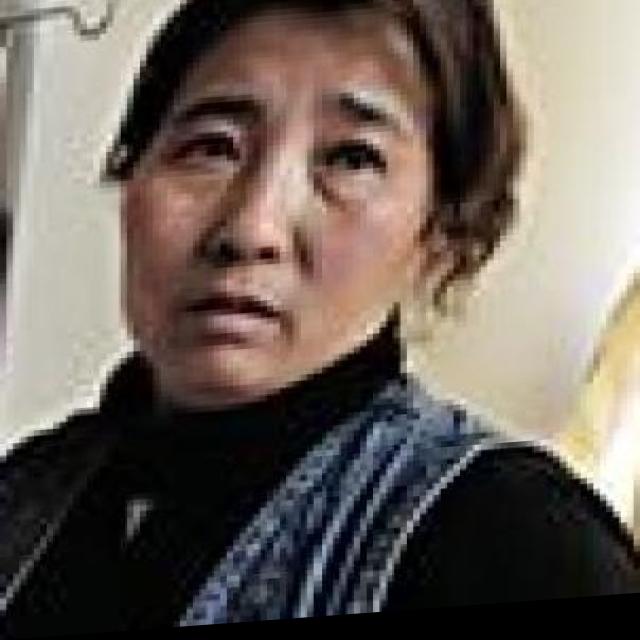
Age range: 45-64